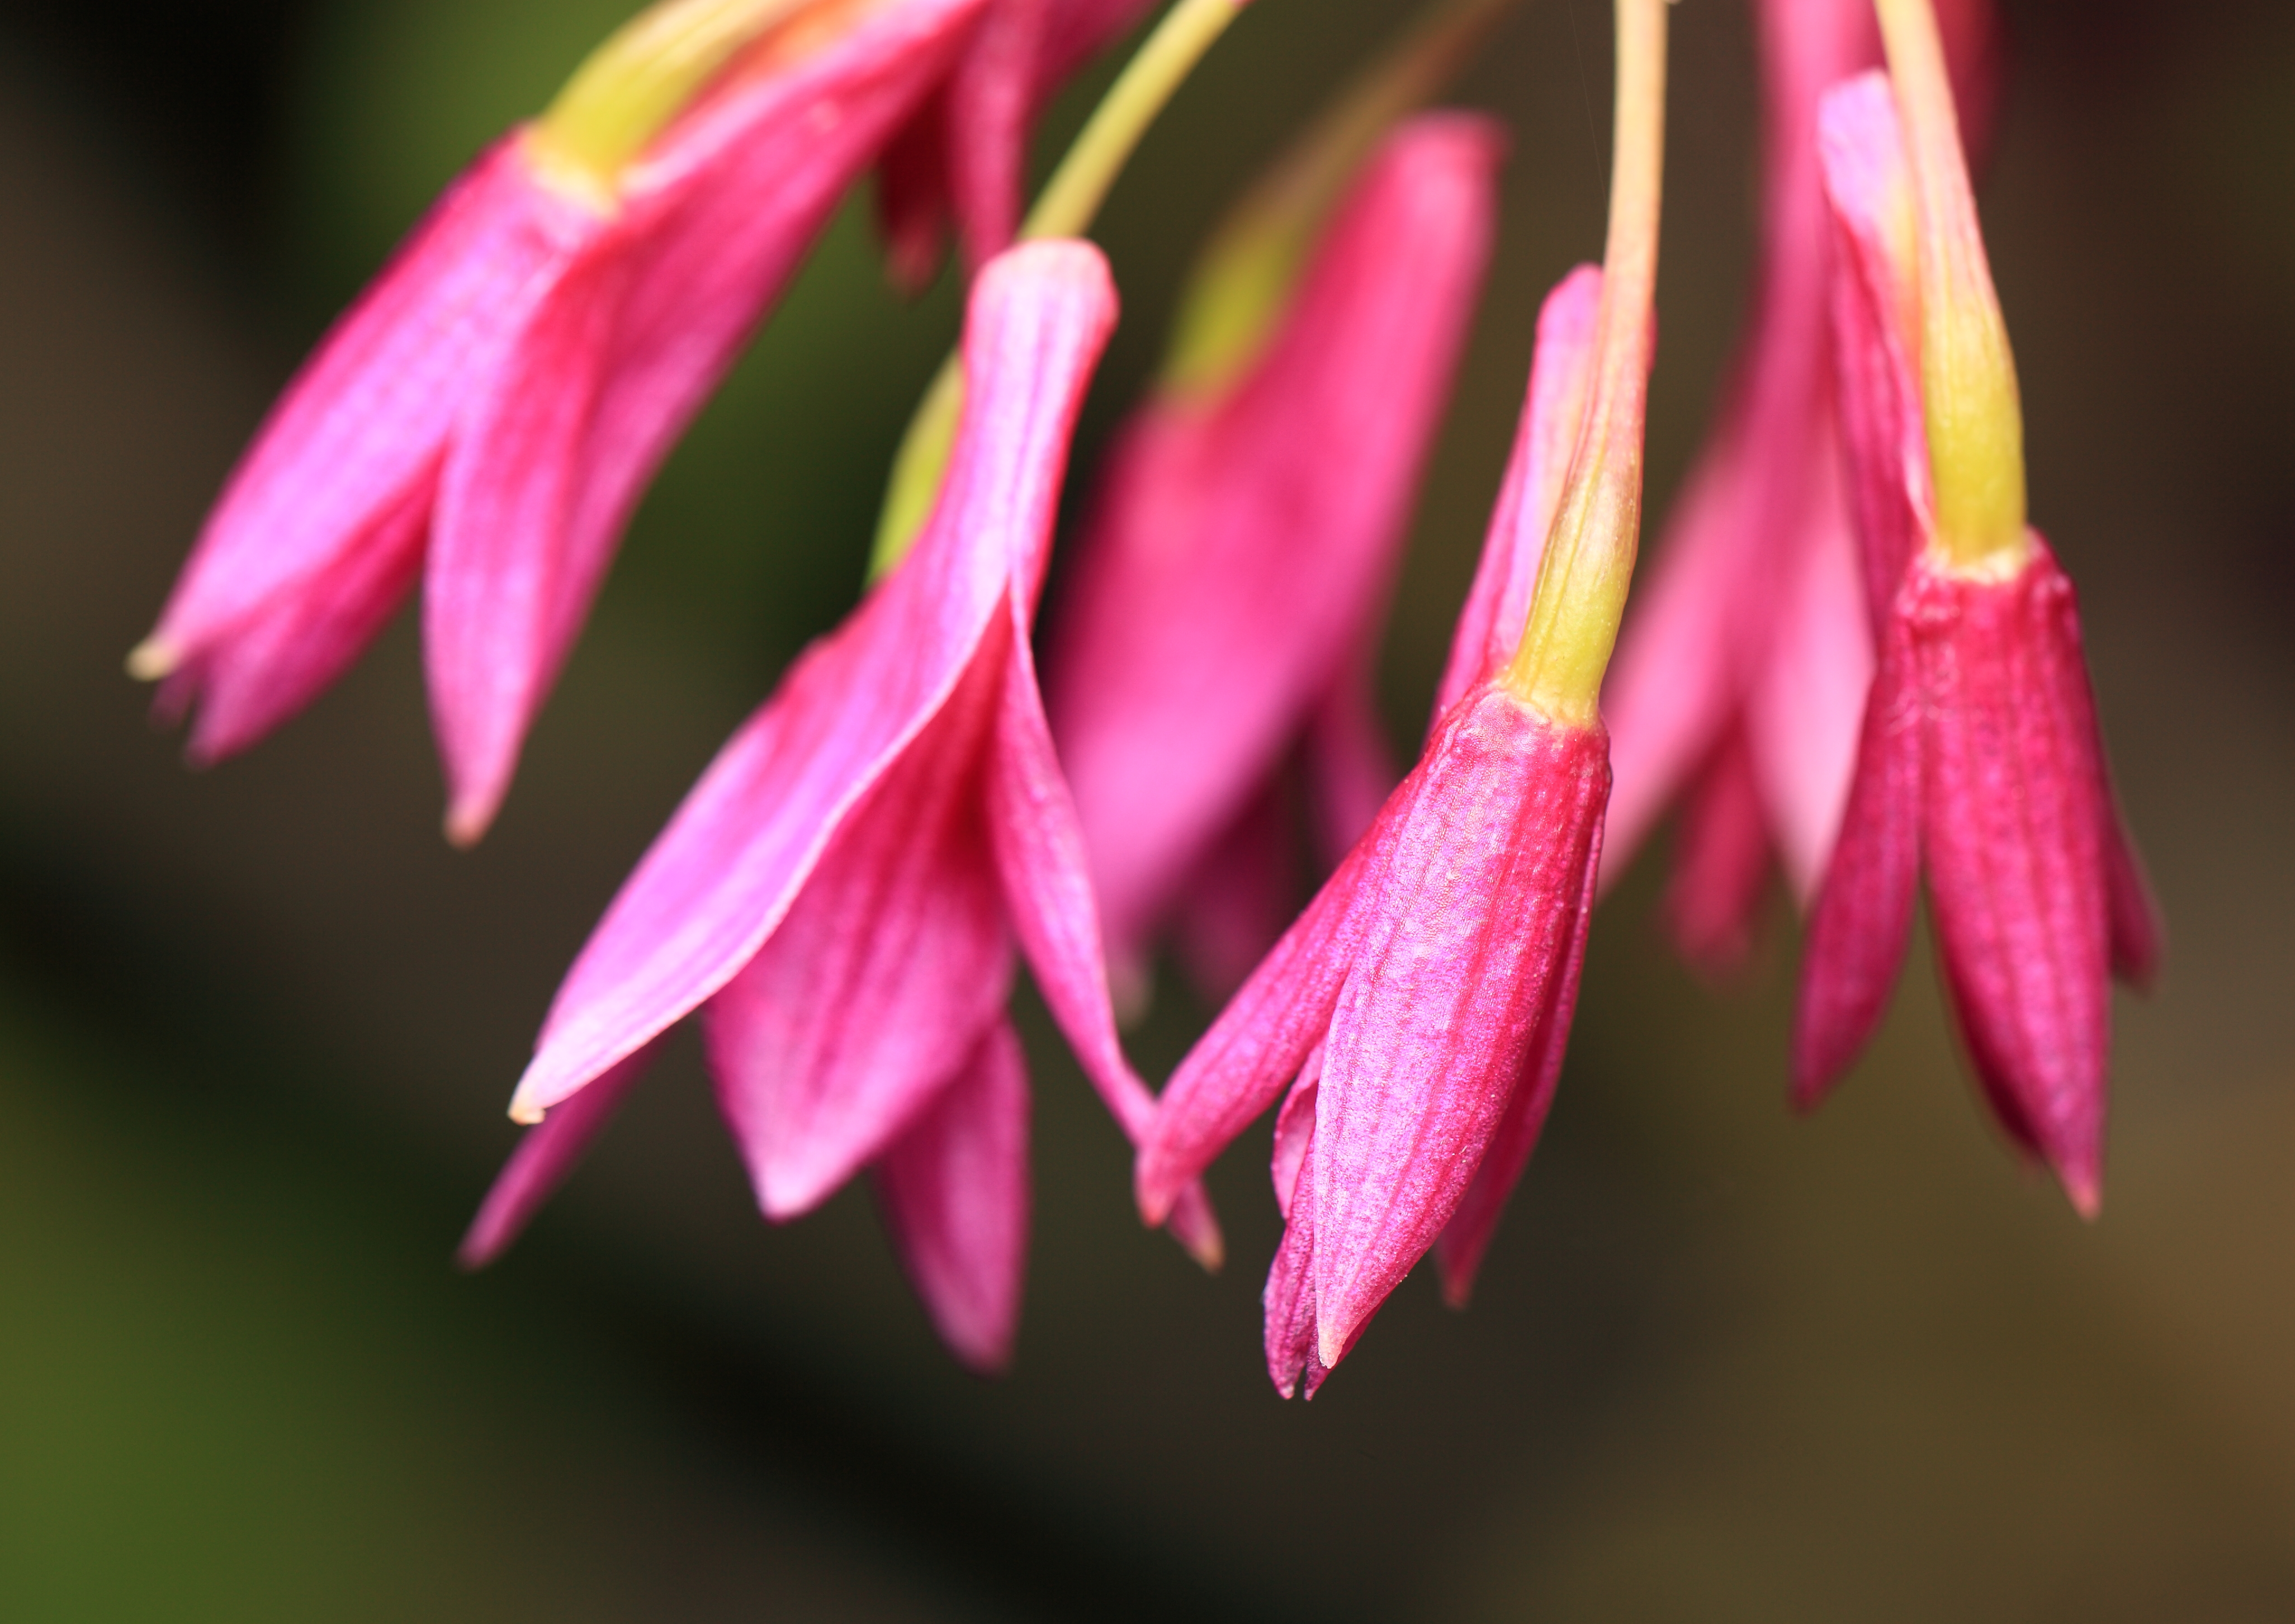
plant, leaf, flower, petal, high, red, botany, pink, flora, close up, 5d, hires, markii, hi, res, resolution, macro photography, flowering plant, plant stem, land plant